Kavita Ramdas

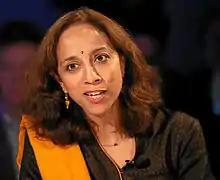
Ramdas at the World Economic Forum Annual Meeting in 2013

Previously, she was the director of the Open Society Foundations’ Women's Rights Program and the senior advisor to the Ford Foundation's president, Darren Walker. She assumed the position in 2015 after serving for 3 years as Ford's India country representative, representing the office in India, Nepal, and Sri Lanka. Prior to that, she was executive director of the Program on Social Entrepreneurship at the Freeman Spogli Institute for International Studies at Stanford University. Kavita is best known for her contribution to feminist philanthropy as former president and CEO of the Global Fund for Women.